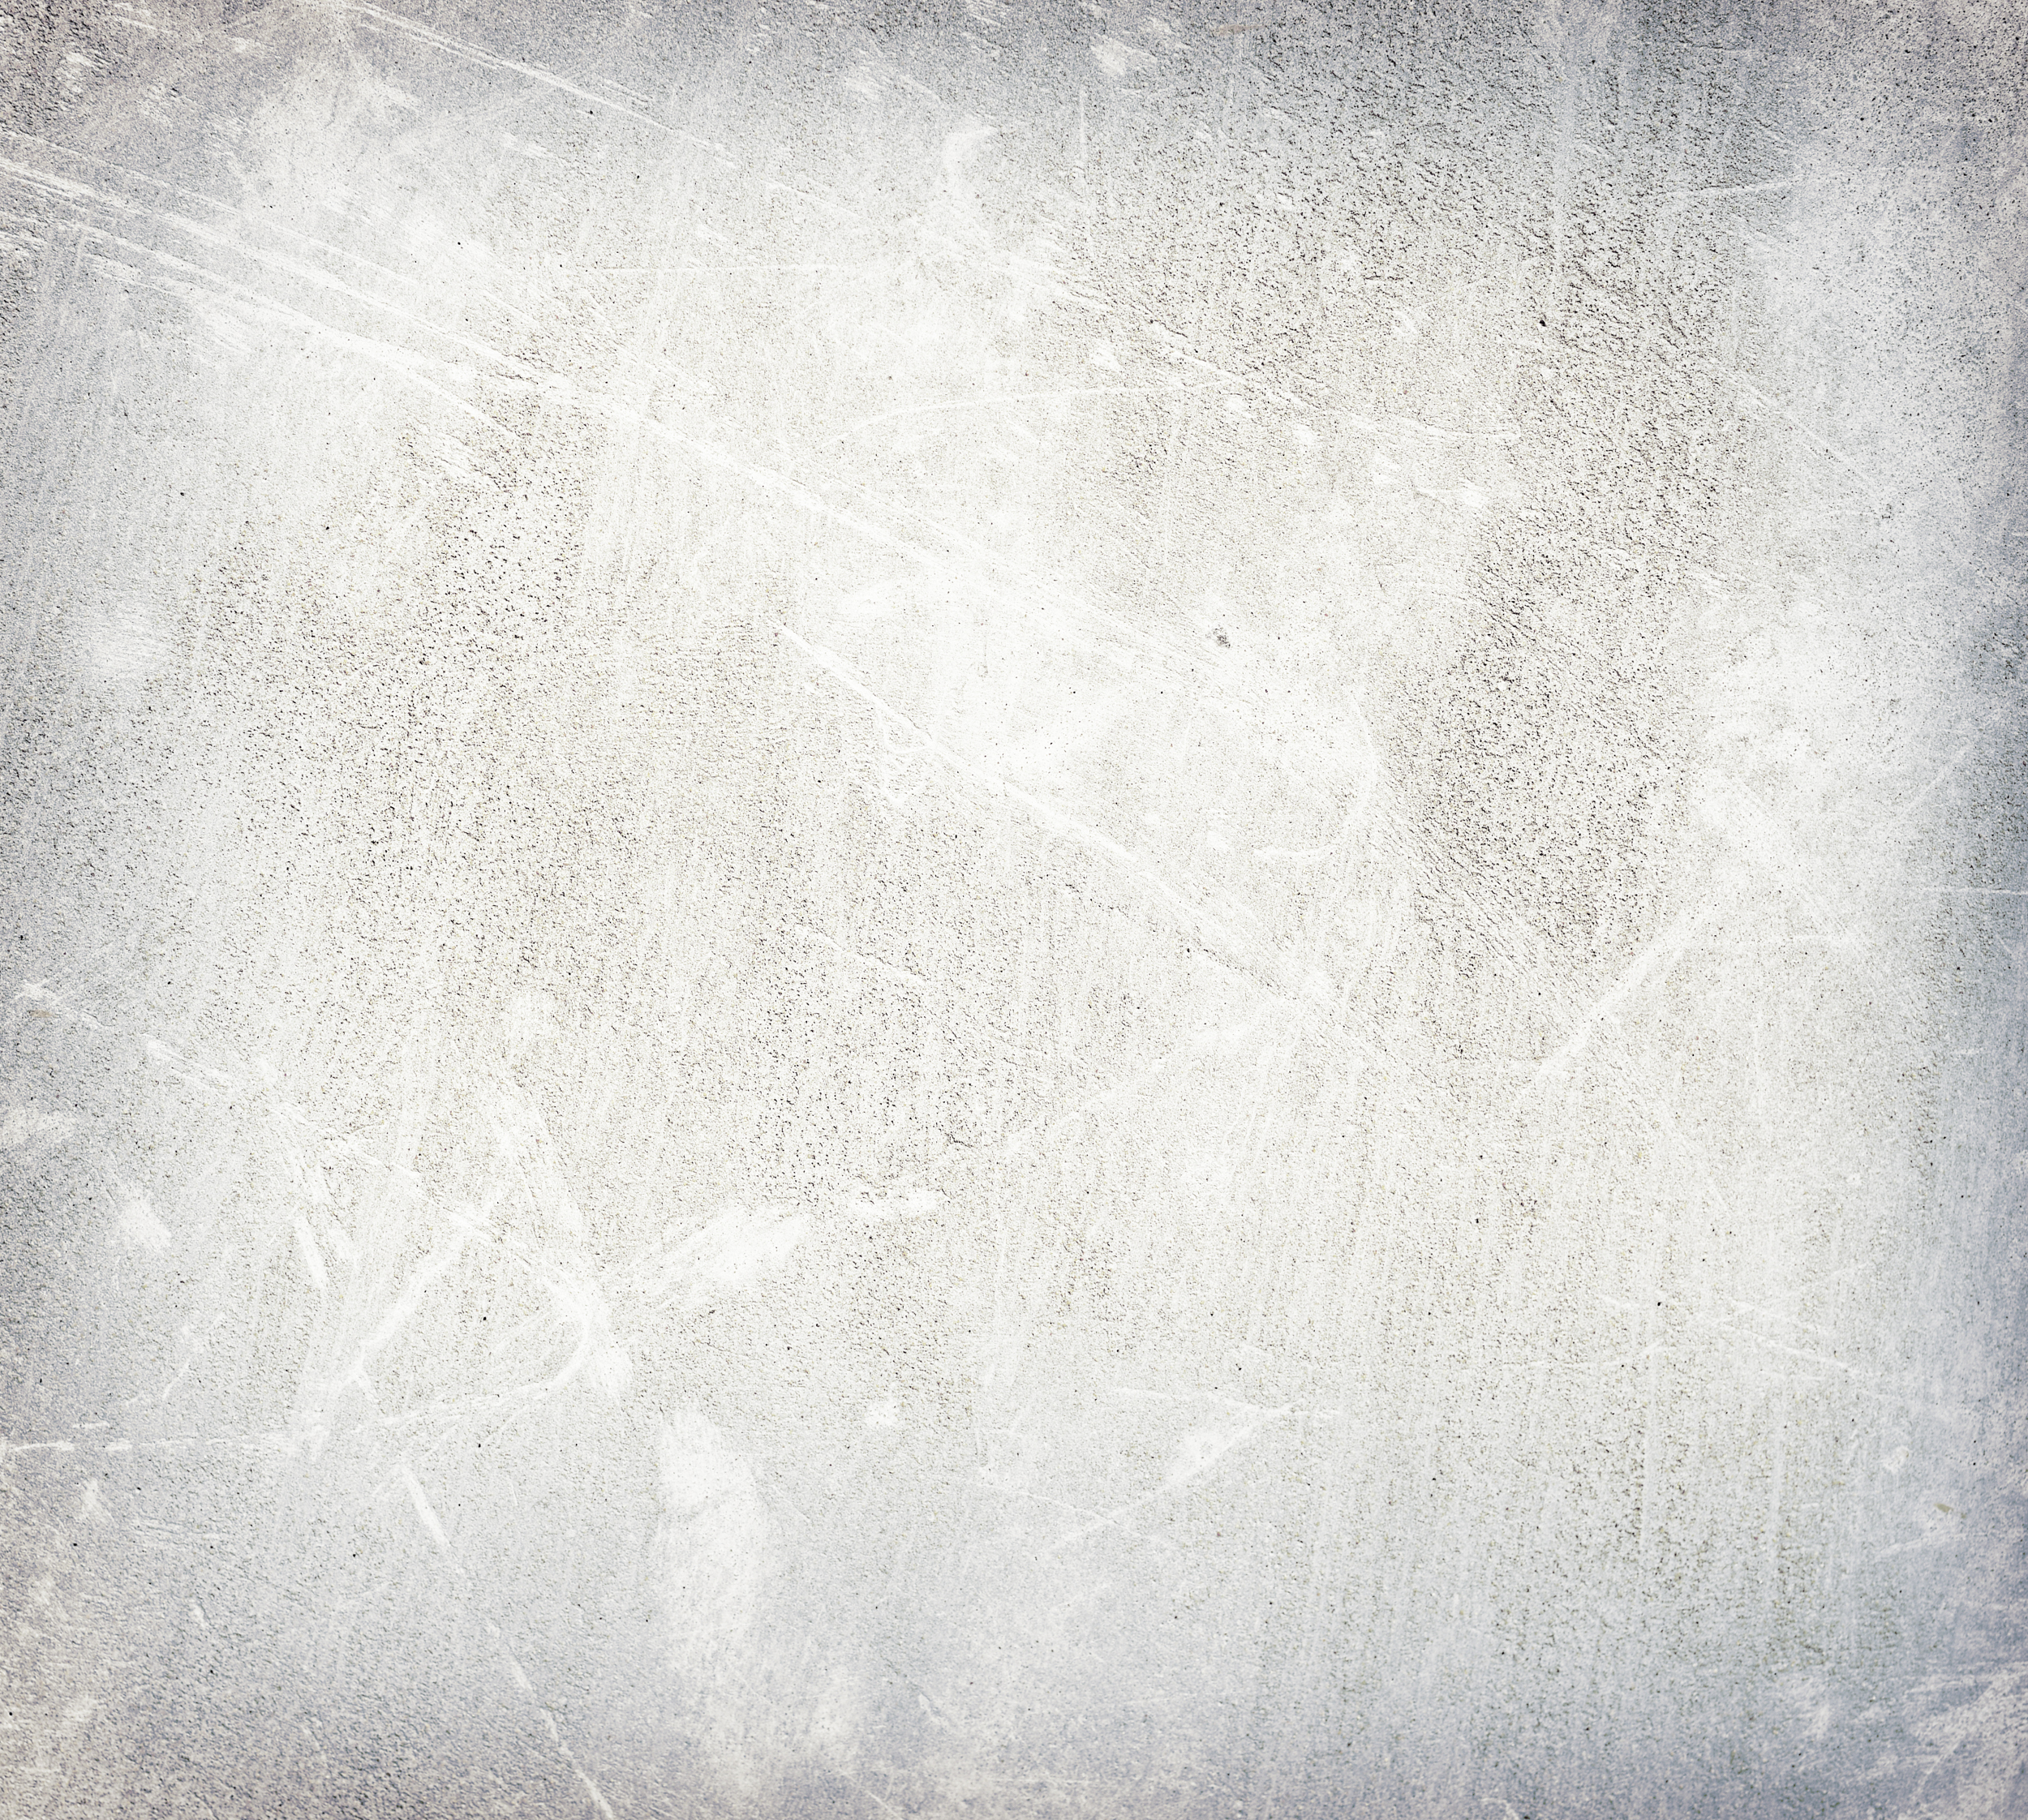
aged, antique, architecture, art, backgrounds, built structure, cement, classic, concrete, concrete wall, cracked, dirty, faded, obsolete, old, old fashioned, retro revival, rough, stained, structure, texture, textured, textured effect, vignette, vintage, wall, wallpaper